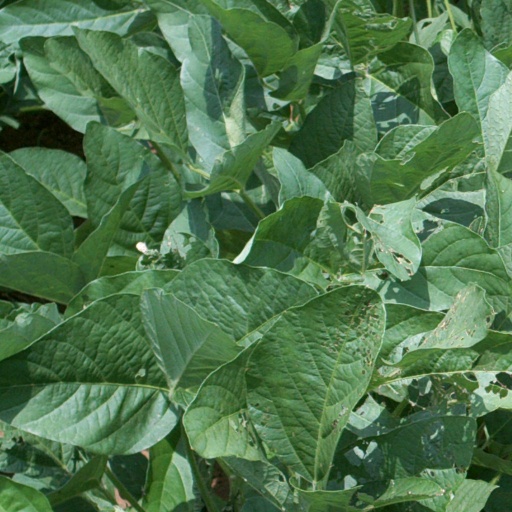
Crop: soybean